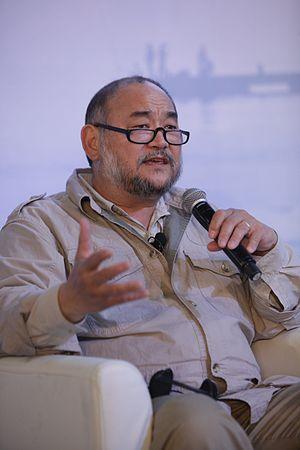
John Dennis Liu, né en 1953 à Nashville, dans l'État du Tennessee, aux États-Unis, est un réalisateur et écologiste sino-américain. Il est chercheur dans différentes institutions. En janvier 2015, John D. Liu est nommé Visiting Fellow à l’institut néerlandais d'écologie de l'académie royale des arts et sciences des Pays-Bas. Il est également un ambassadeur de l'écosystème pour le pour la fondation pour une terre commune, basée à Amsterdam, aux Pays−Bas.